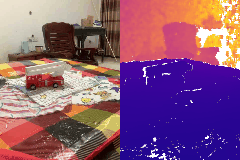
Label: truck